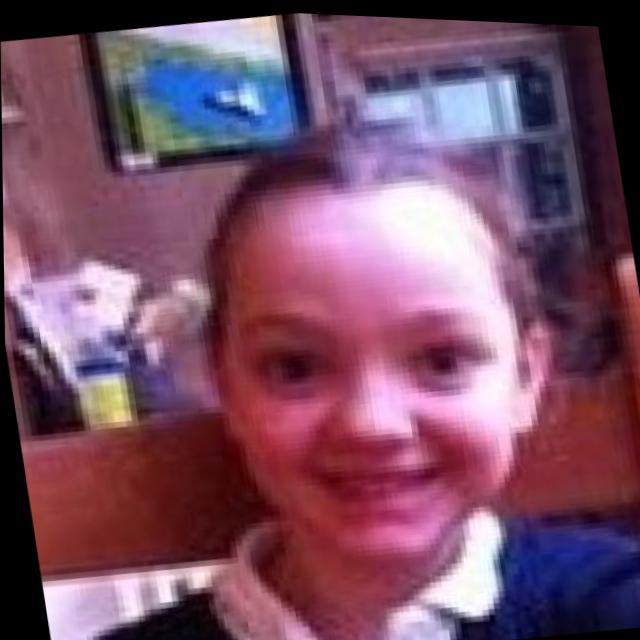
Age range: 0-12